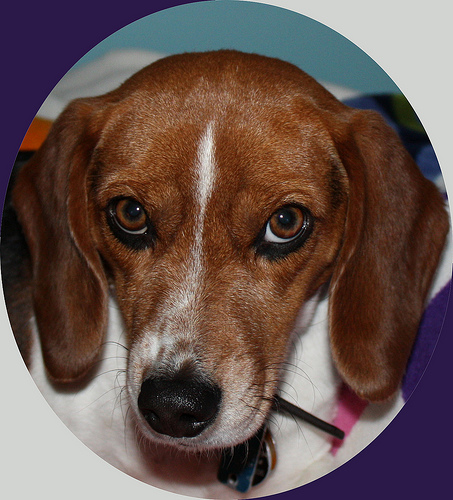
Animal: dog
Breed: beagle